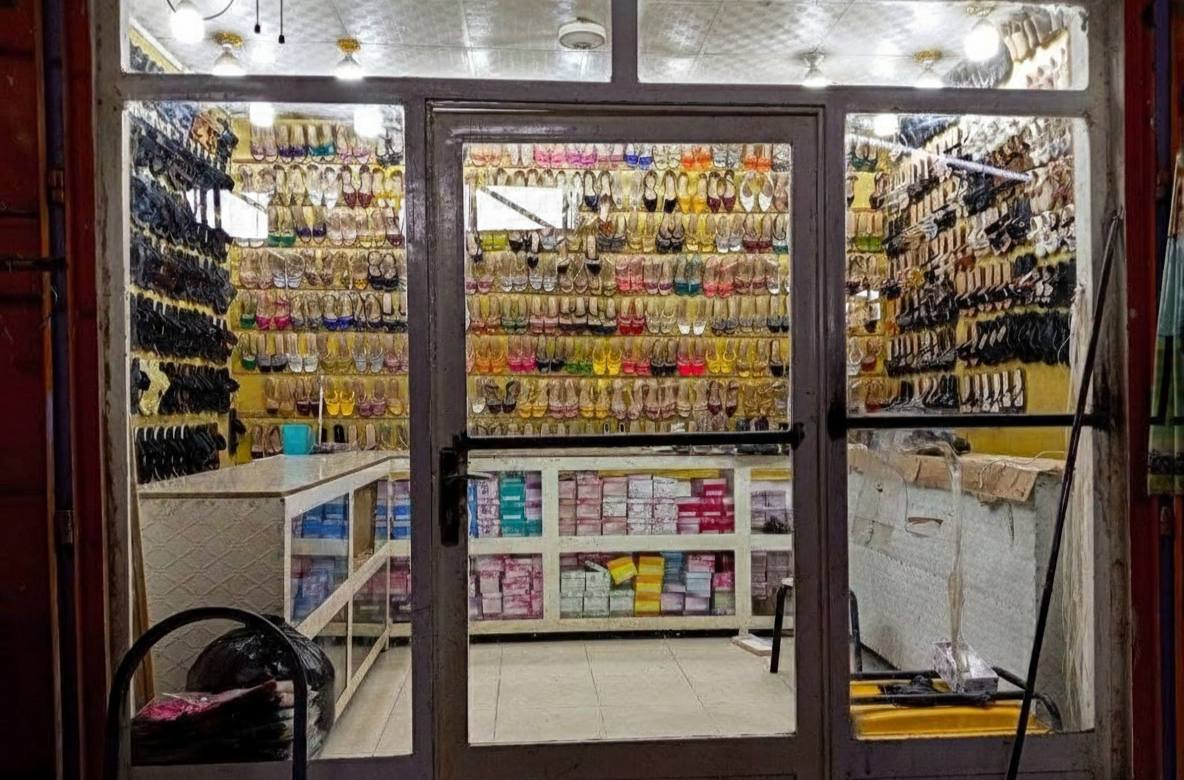
الوصف بالفصحى: متجر للاحذية النسائية، يعرض صنادل ملونة مصطفة على جدار المحل
الوصف بالعامية السودانية: دكان شباشب نسوان الوانها مختلفة معروضة في الحيطة بتاعت الدكان
التصنيف: Marketplaces